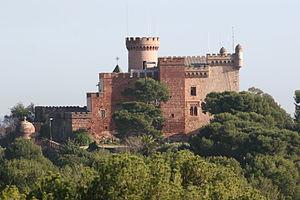
Chateau de Castelldefels (Barcelone, Catalogne, Espagne). Malgré sa construction a commencé dans la seconde moitié du Xe siècle, son aspect actuel correspond à une rénovation du 1550 (château rouge) et un nouveau corps (blanc) construit à partir de la seconde moitié du XVIIe siècle jusqu'à la seconde moitié du dix-huitième.